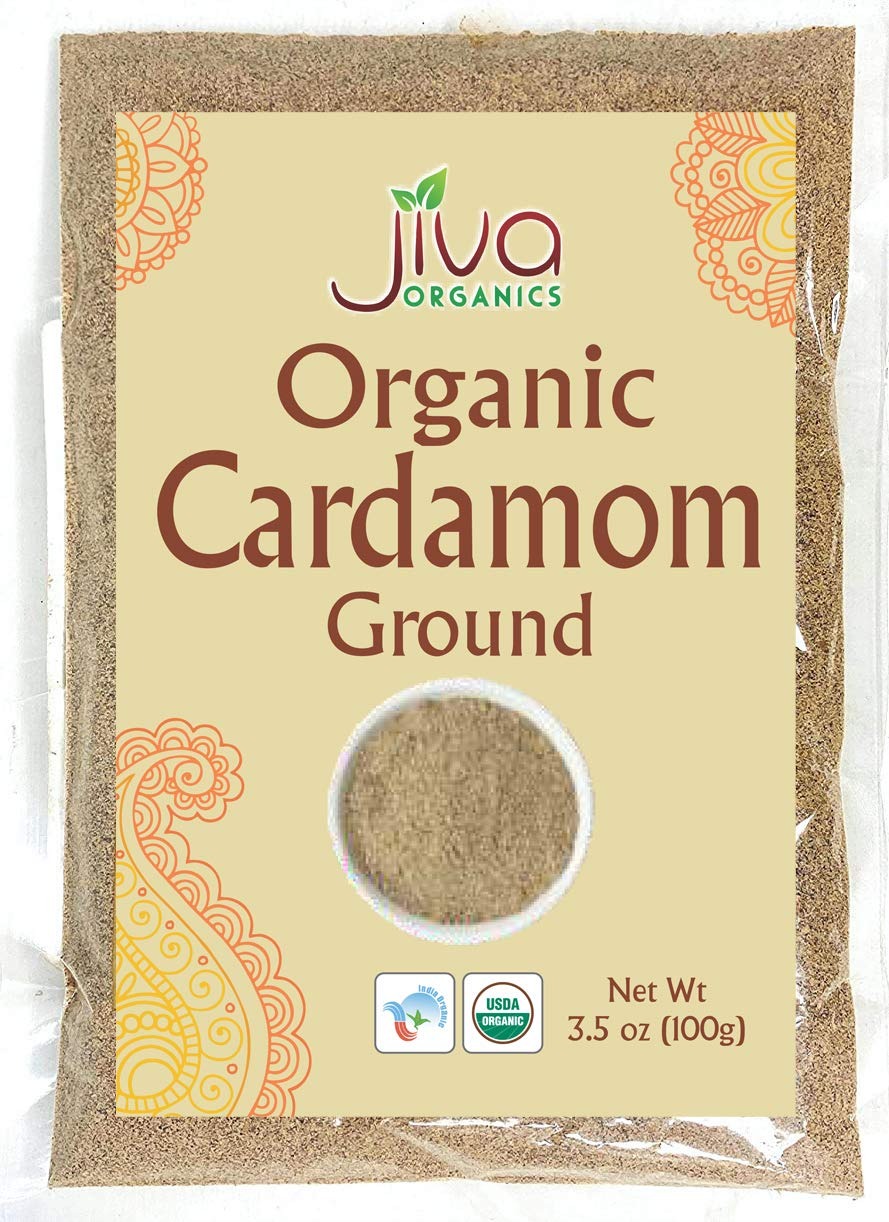
Item Name: Organic Ground Cardamom Powder 3.5 Ounce Bag - Premium, Aromatic, Non-GMO - by Jiva Organics
Bullet Point 1: Jiva Organics Premium Organic Ground Cardamom Powder is ground fresh from the seeds inside of a cardamom pod. Pure, fresh and aromatic.
Bullet Point 2: Product of India - Ground from jumbo extra fancy cardamom of Grade A quality. You can taste and see the difference!
Bullet Point 3: Cardamom Powder is an all natural spice that is used for sweetening dishes, as well as adding flavor to coffee and tea.
Bullet Point 4: Cardamom is also used in traditional Indian and Middle Eastern cooking, Scandinavian baking, and more. Try it in Masala Chai for a unique flavor
Product Description: Cardamom Ground 3.5oz by Jiva Organics
Value: 3.5
Unit: Ounce

Price: 9.99